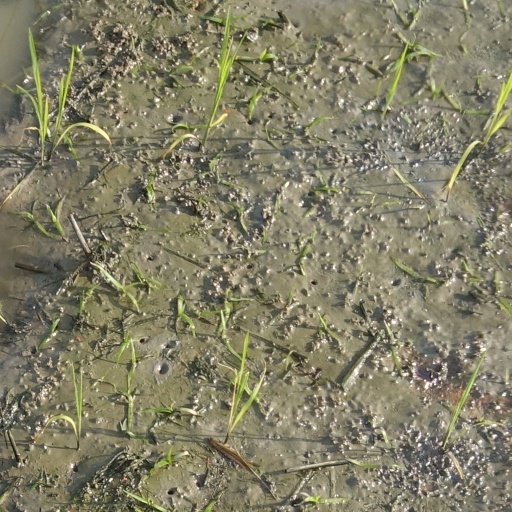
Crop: rice